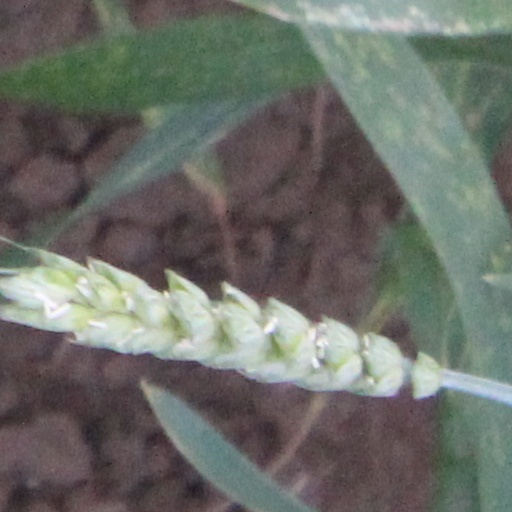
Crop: wheat